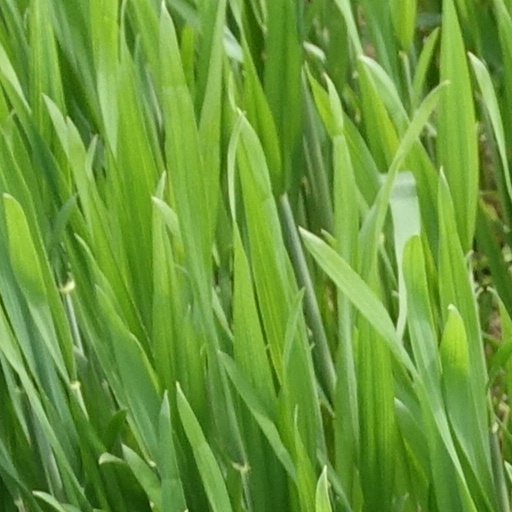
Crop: wheat